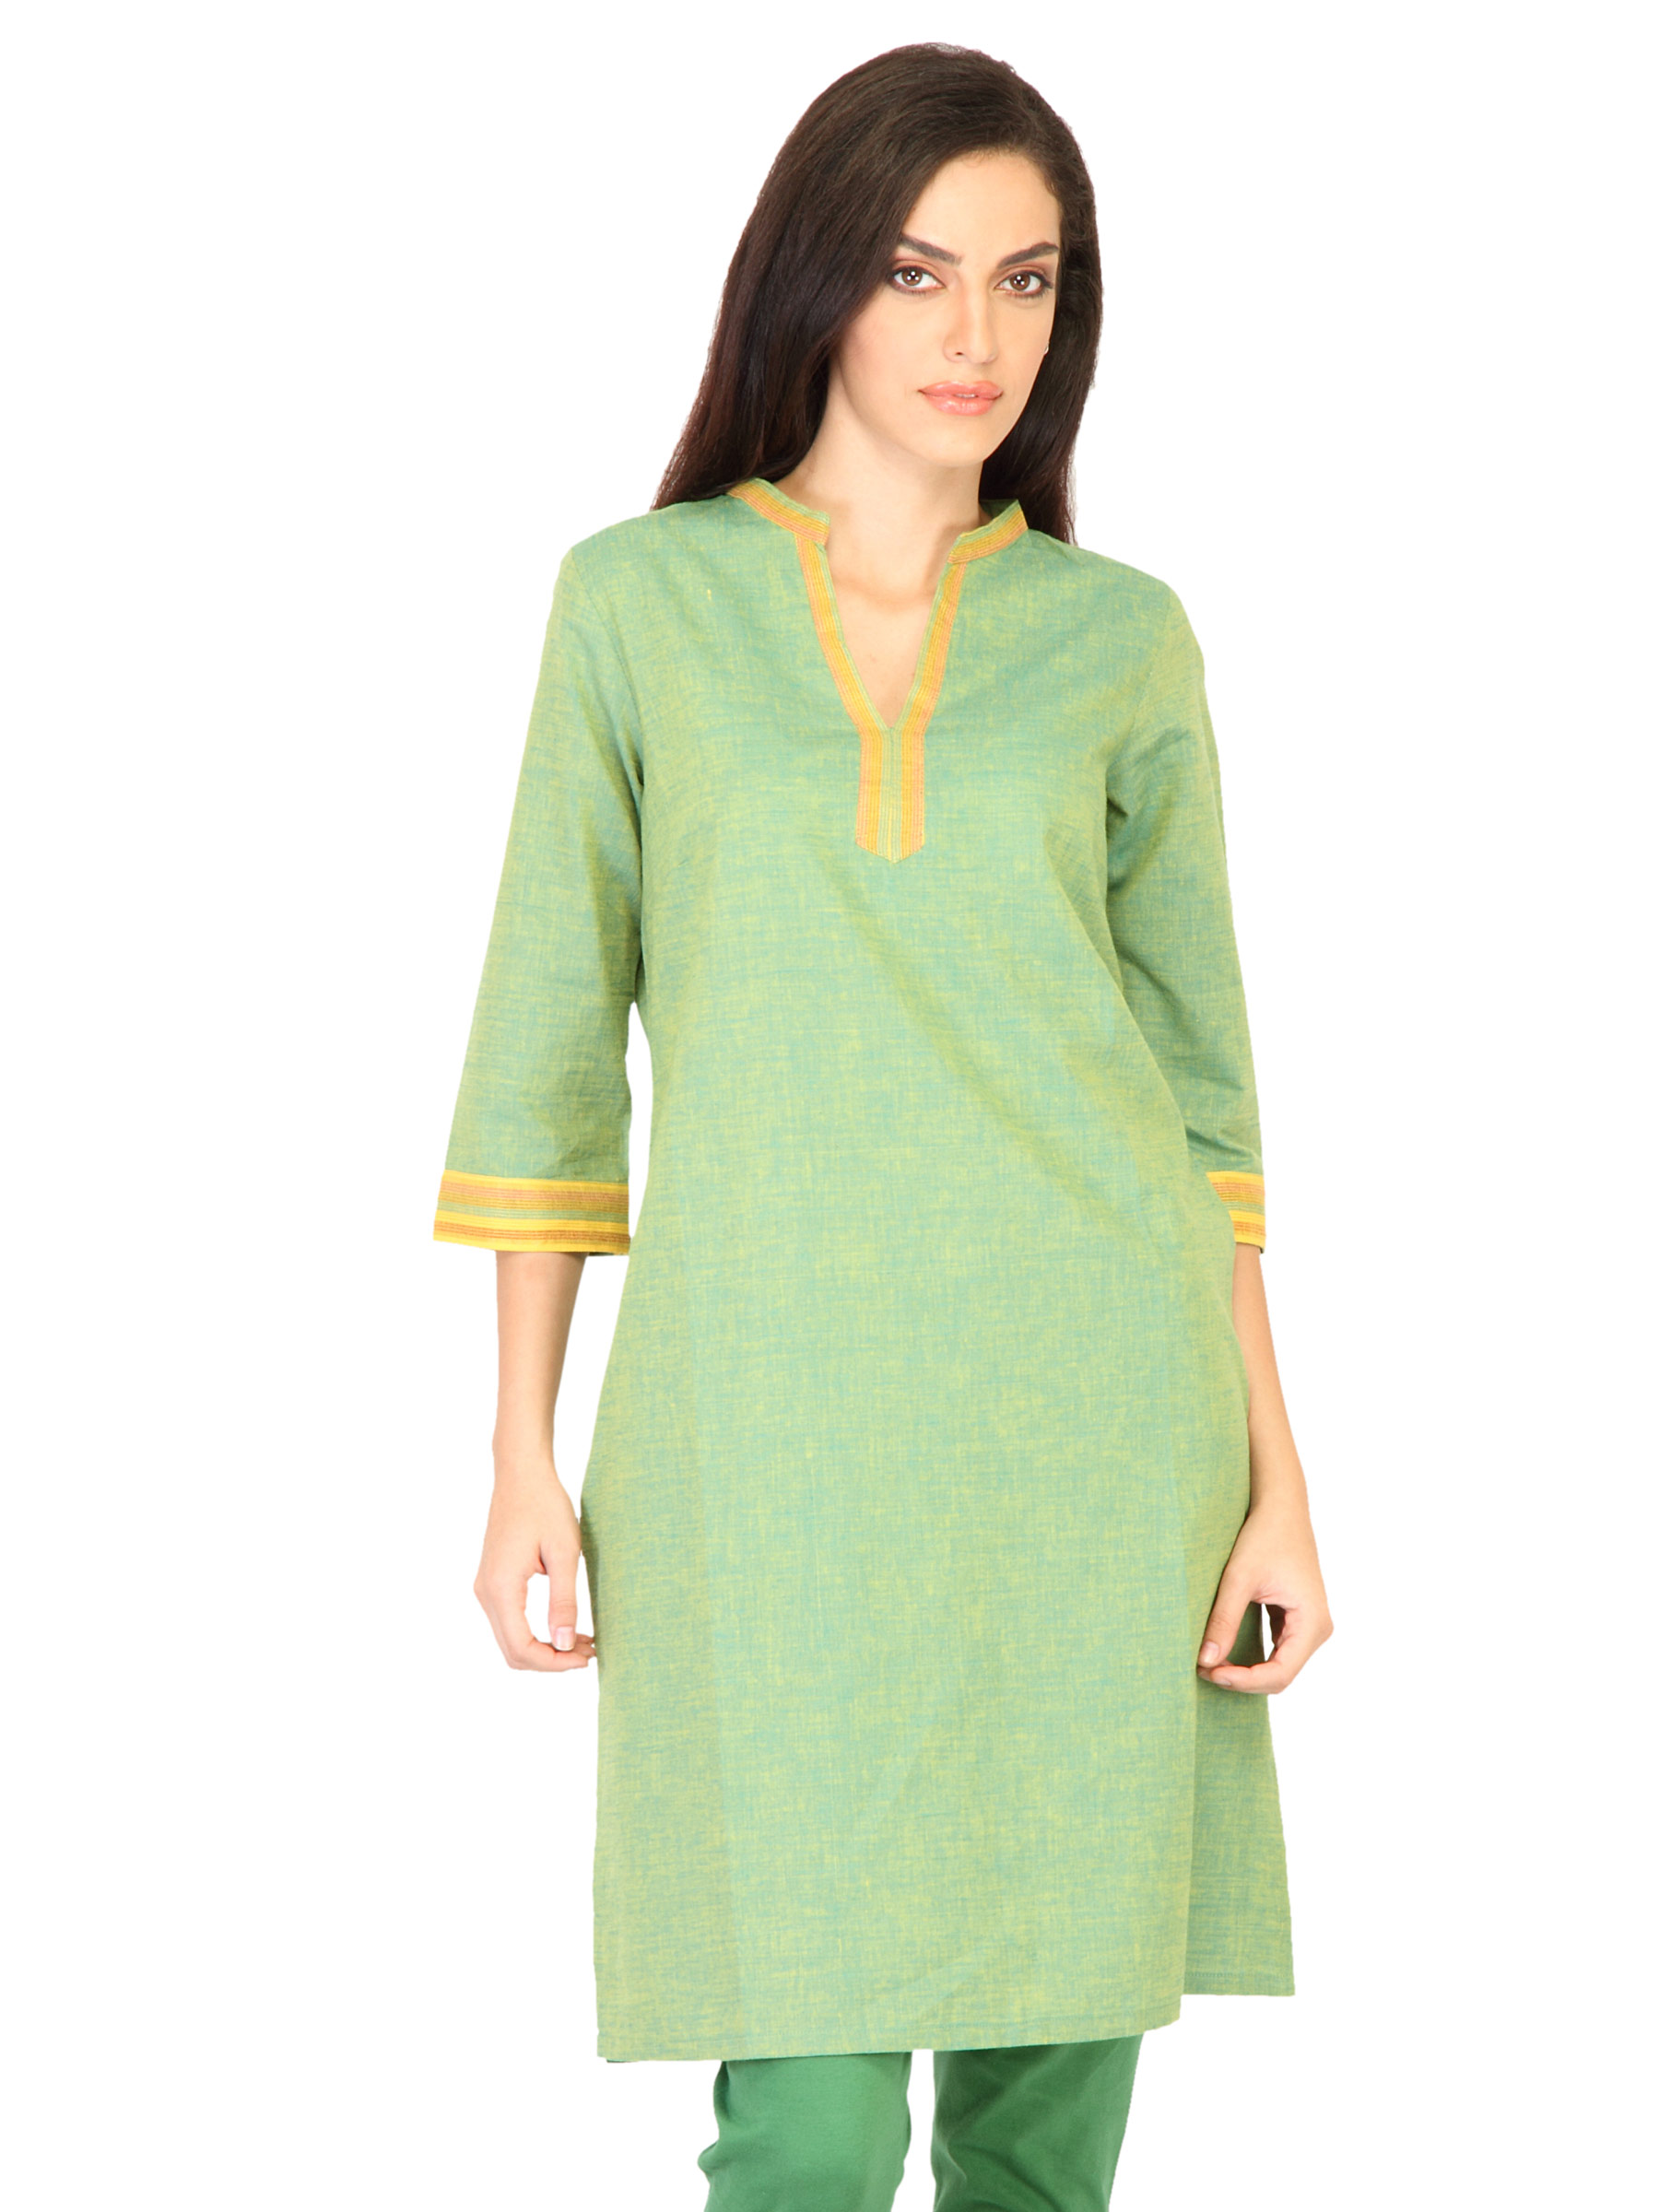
Aurelia Women Solid Green Kurtas
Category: Apparel / Topwear / Kurtas
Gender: Women
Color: Green
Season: Fall 2011
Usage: Ethnic